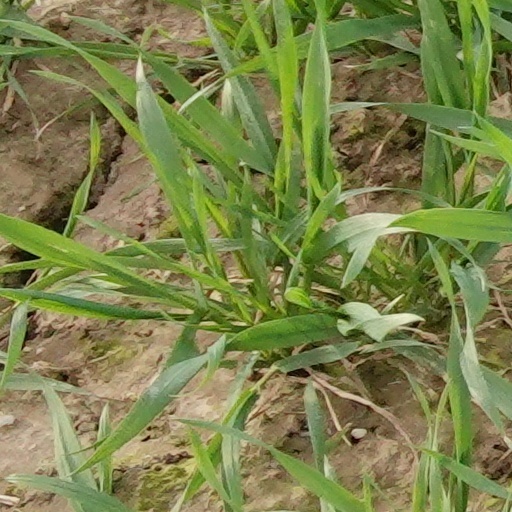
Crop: wheat